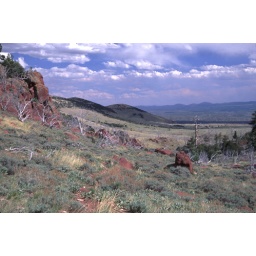
The Cold Spring Mountain CWP has one of the largest mountain lion populations in the state.